Kanoon (1994 film)

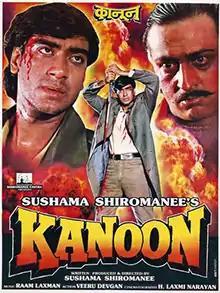

Kanoon is a 1994 Indian Hindi-language film directed and produced by Sushma Shiromani under her own productions "Shiromani Chitra" and starring Ajay Devgan, Urmila Matondkar in lead roles.